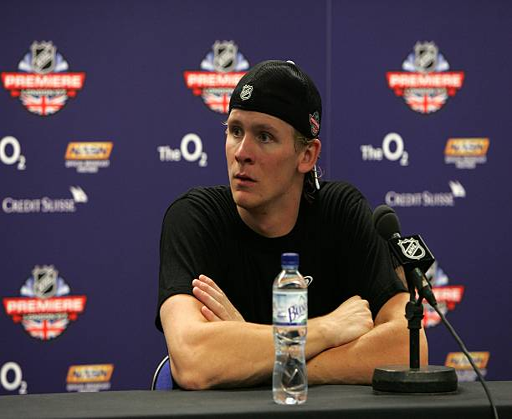
olympic athlete attends a press conference after the game .